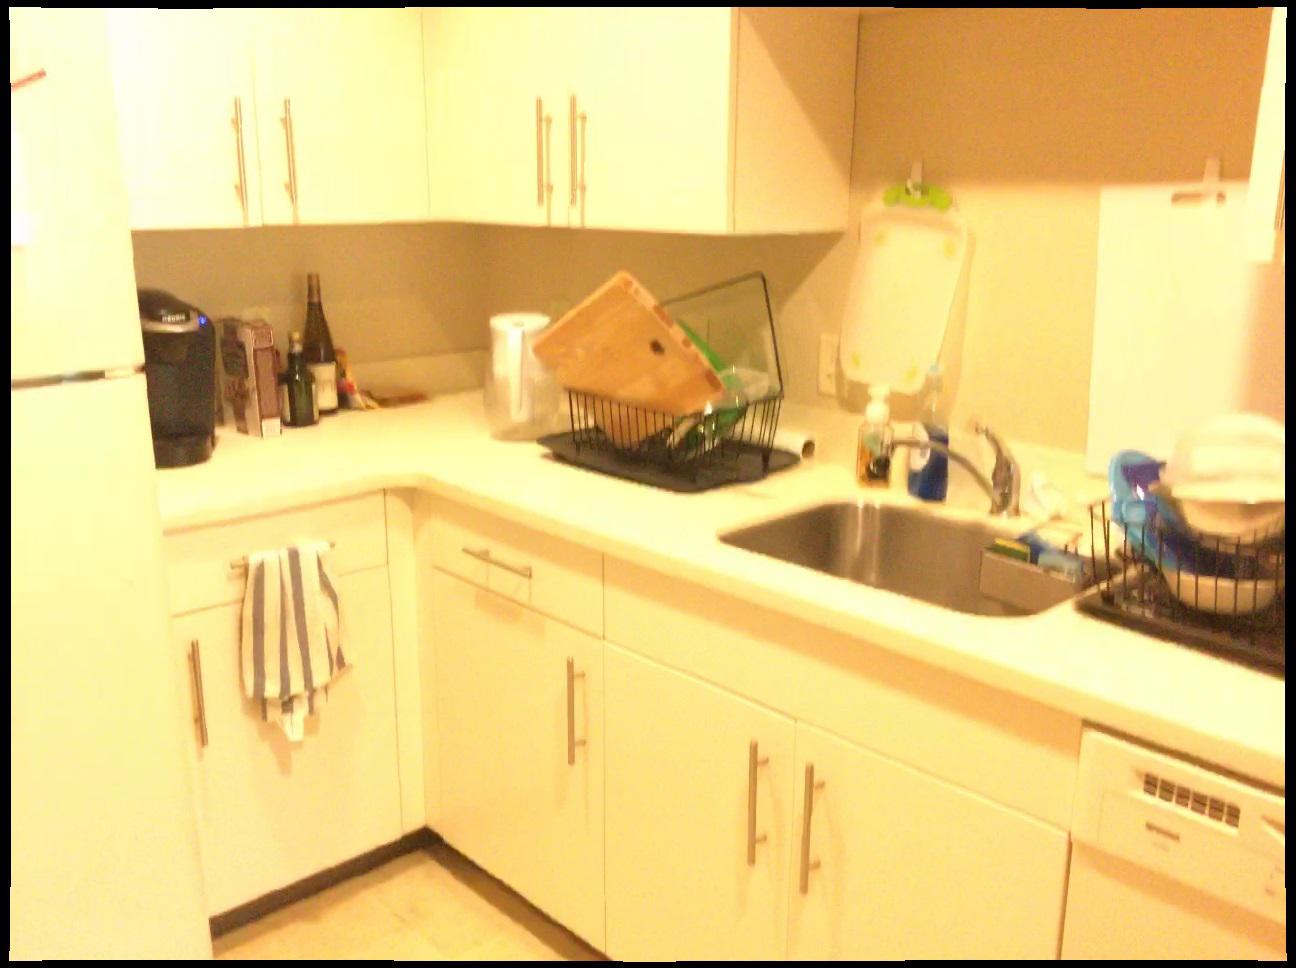
Question: Is the sink right of the towel from the second object's perspective? Final answer should be yes or no.
Answer: No